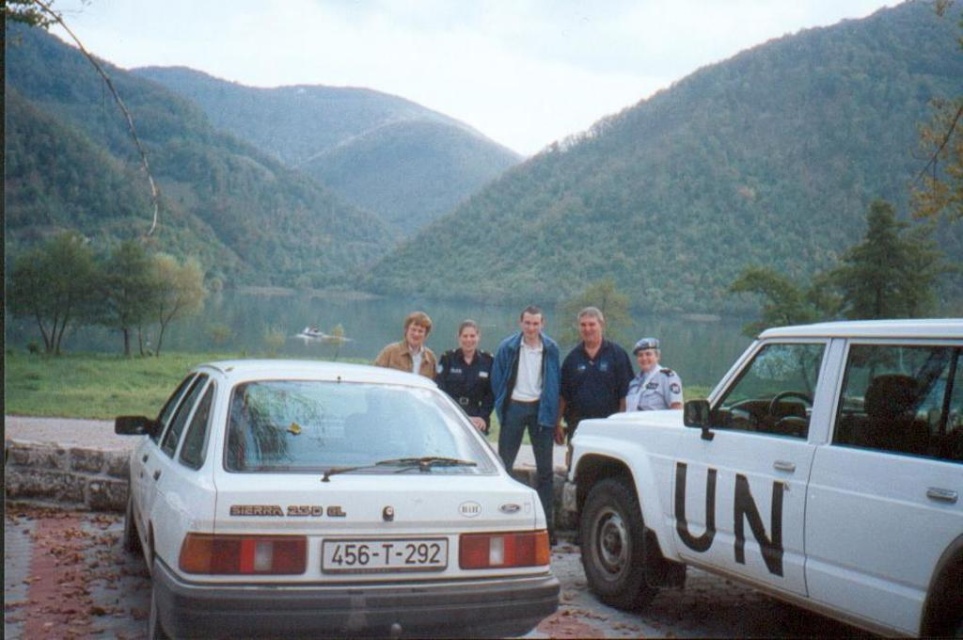
Question: Considering the relative positions of white glossy sierra 230 gl at center and white uniform at center in the image provided, where is white glossy sierra 230 gl at center located with respect to white uniform at center? (A) left (B) right
Answer: A